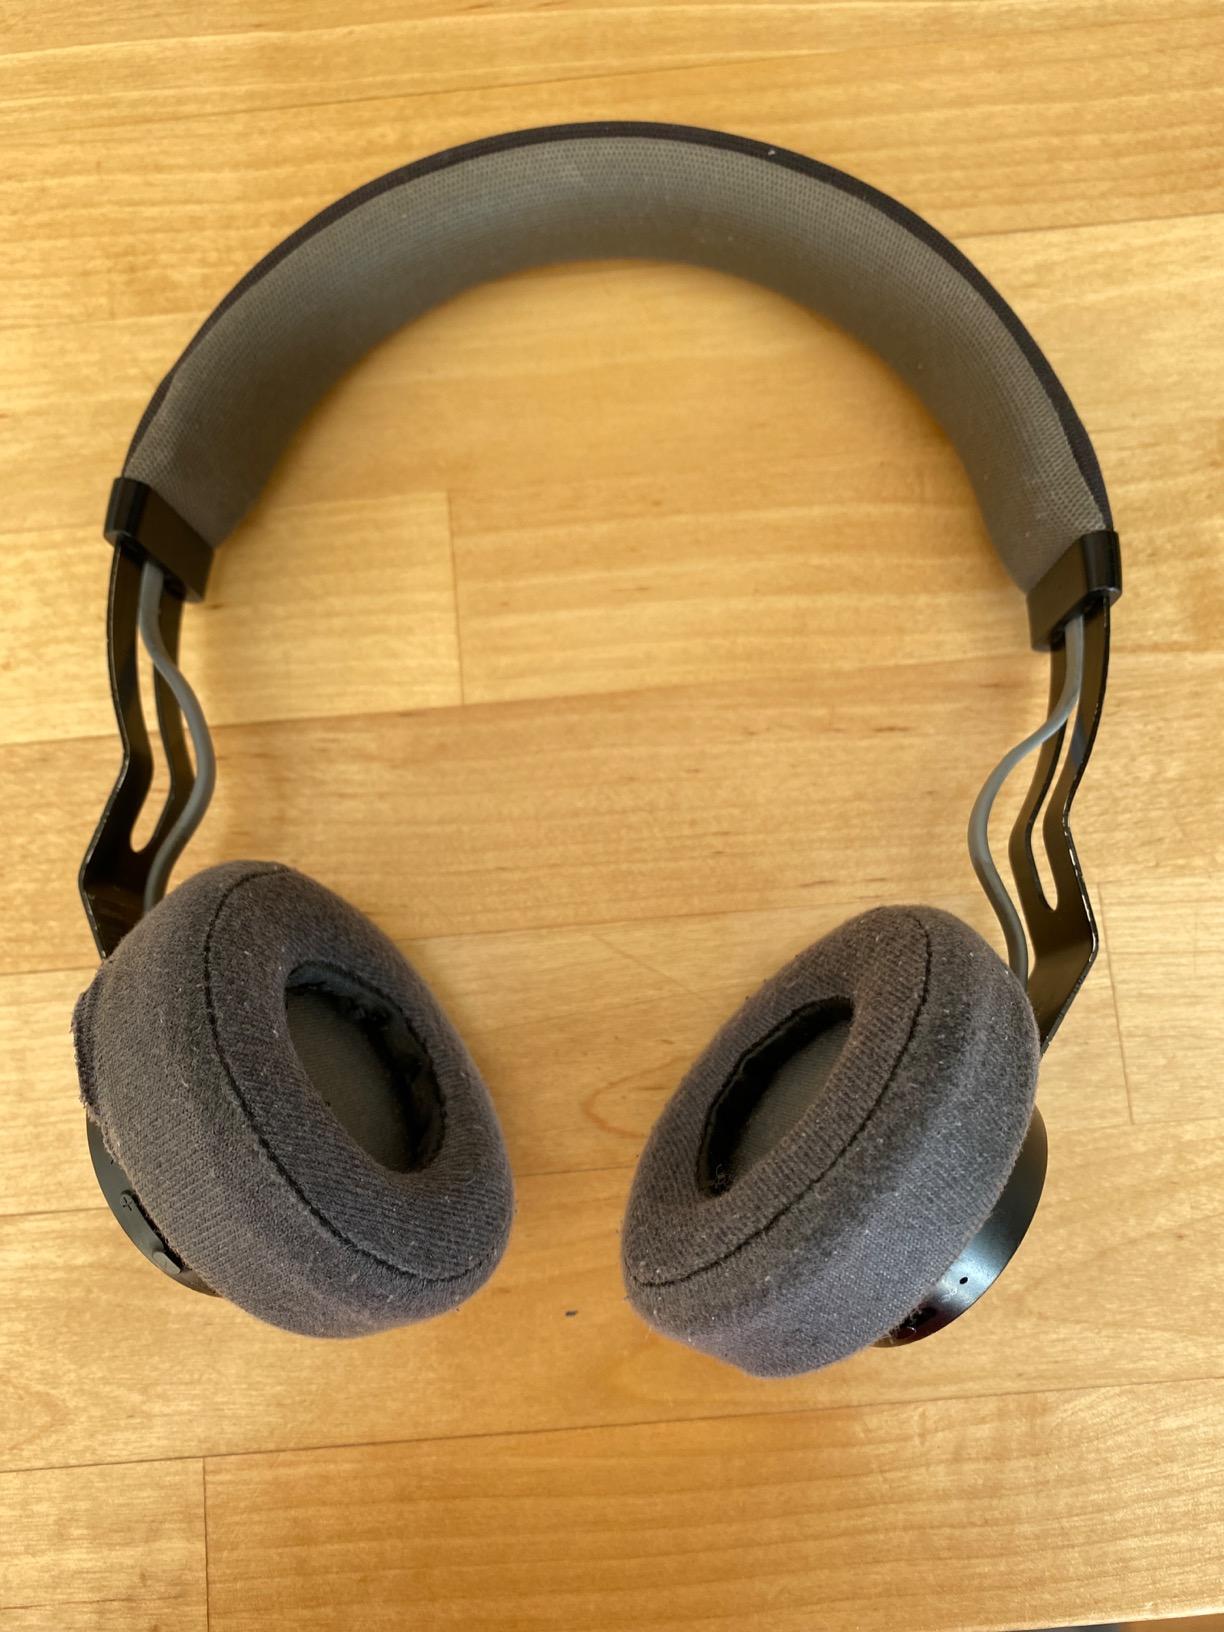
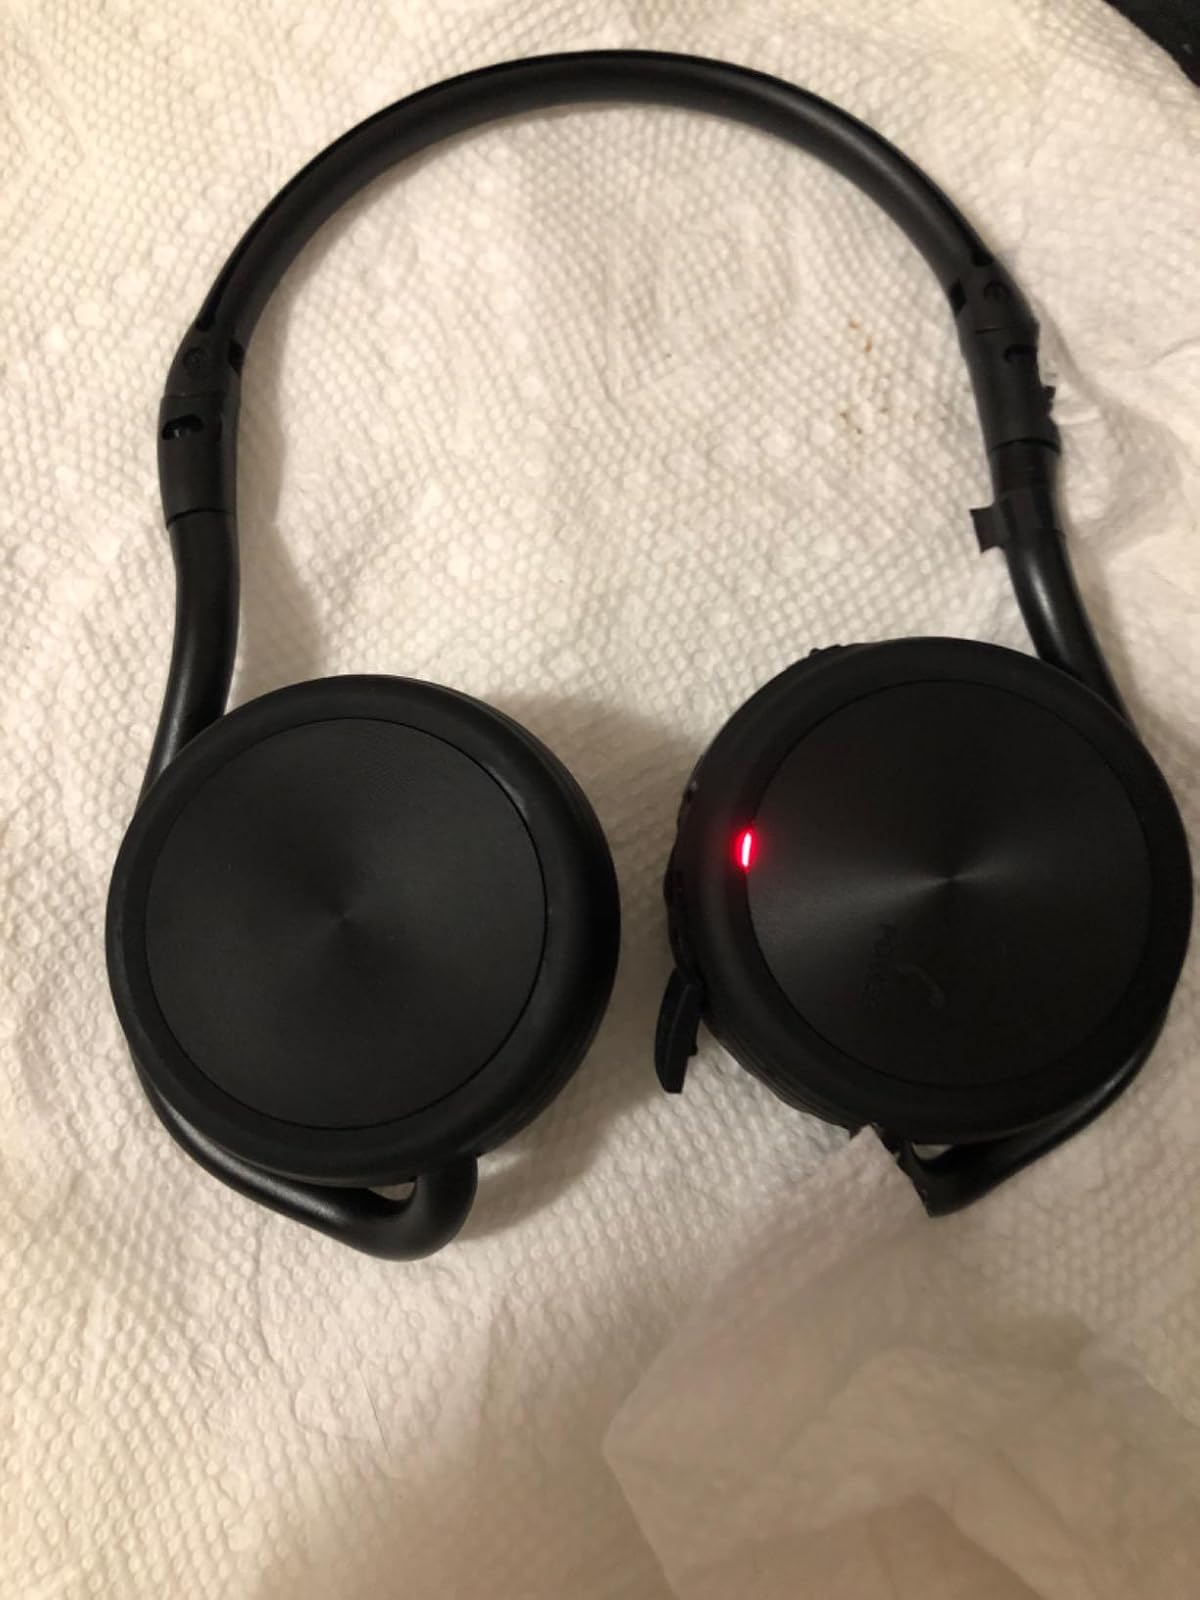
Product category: headphones
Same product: no